German Society for Social-Scientific Sexuality Research

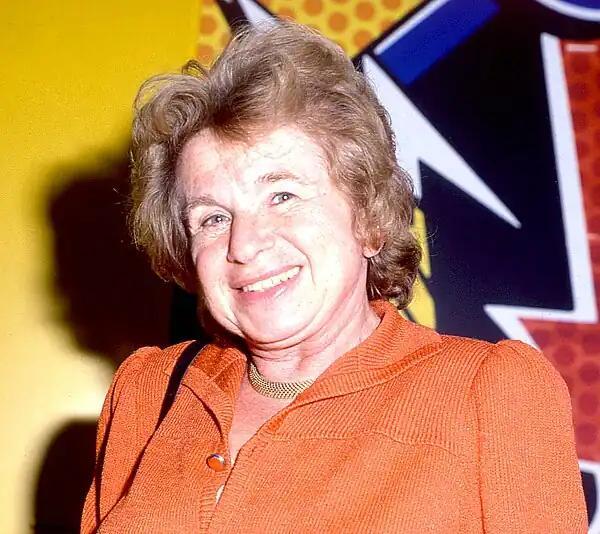
Ruth Westheimer, 1994 winner for contributions to sexual reform

Since 1990, the DGSS has been awarding its Magnus Hirschfeld Medals for Sexual Science and for Sexual Reform.